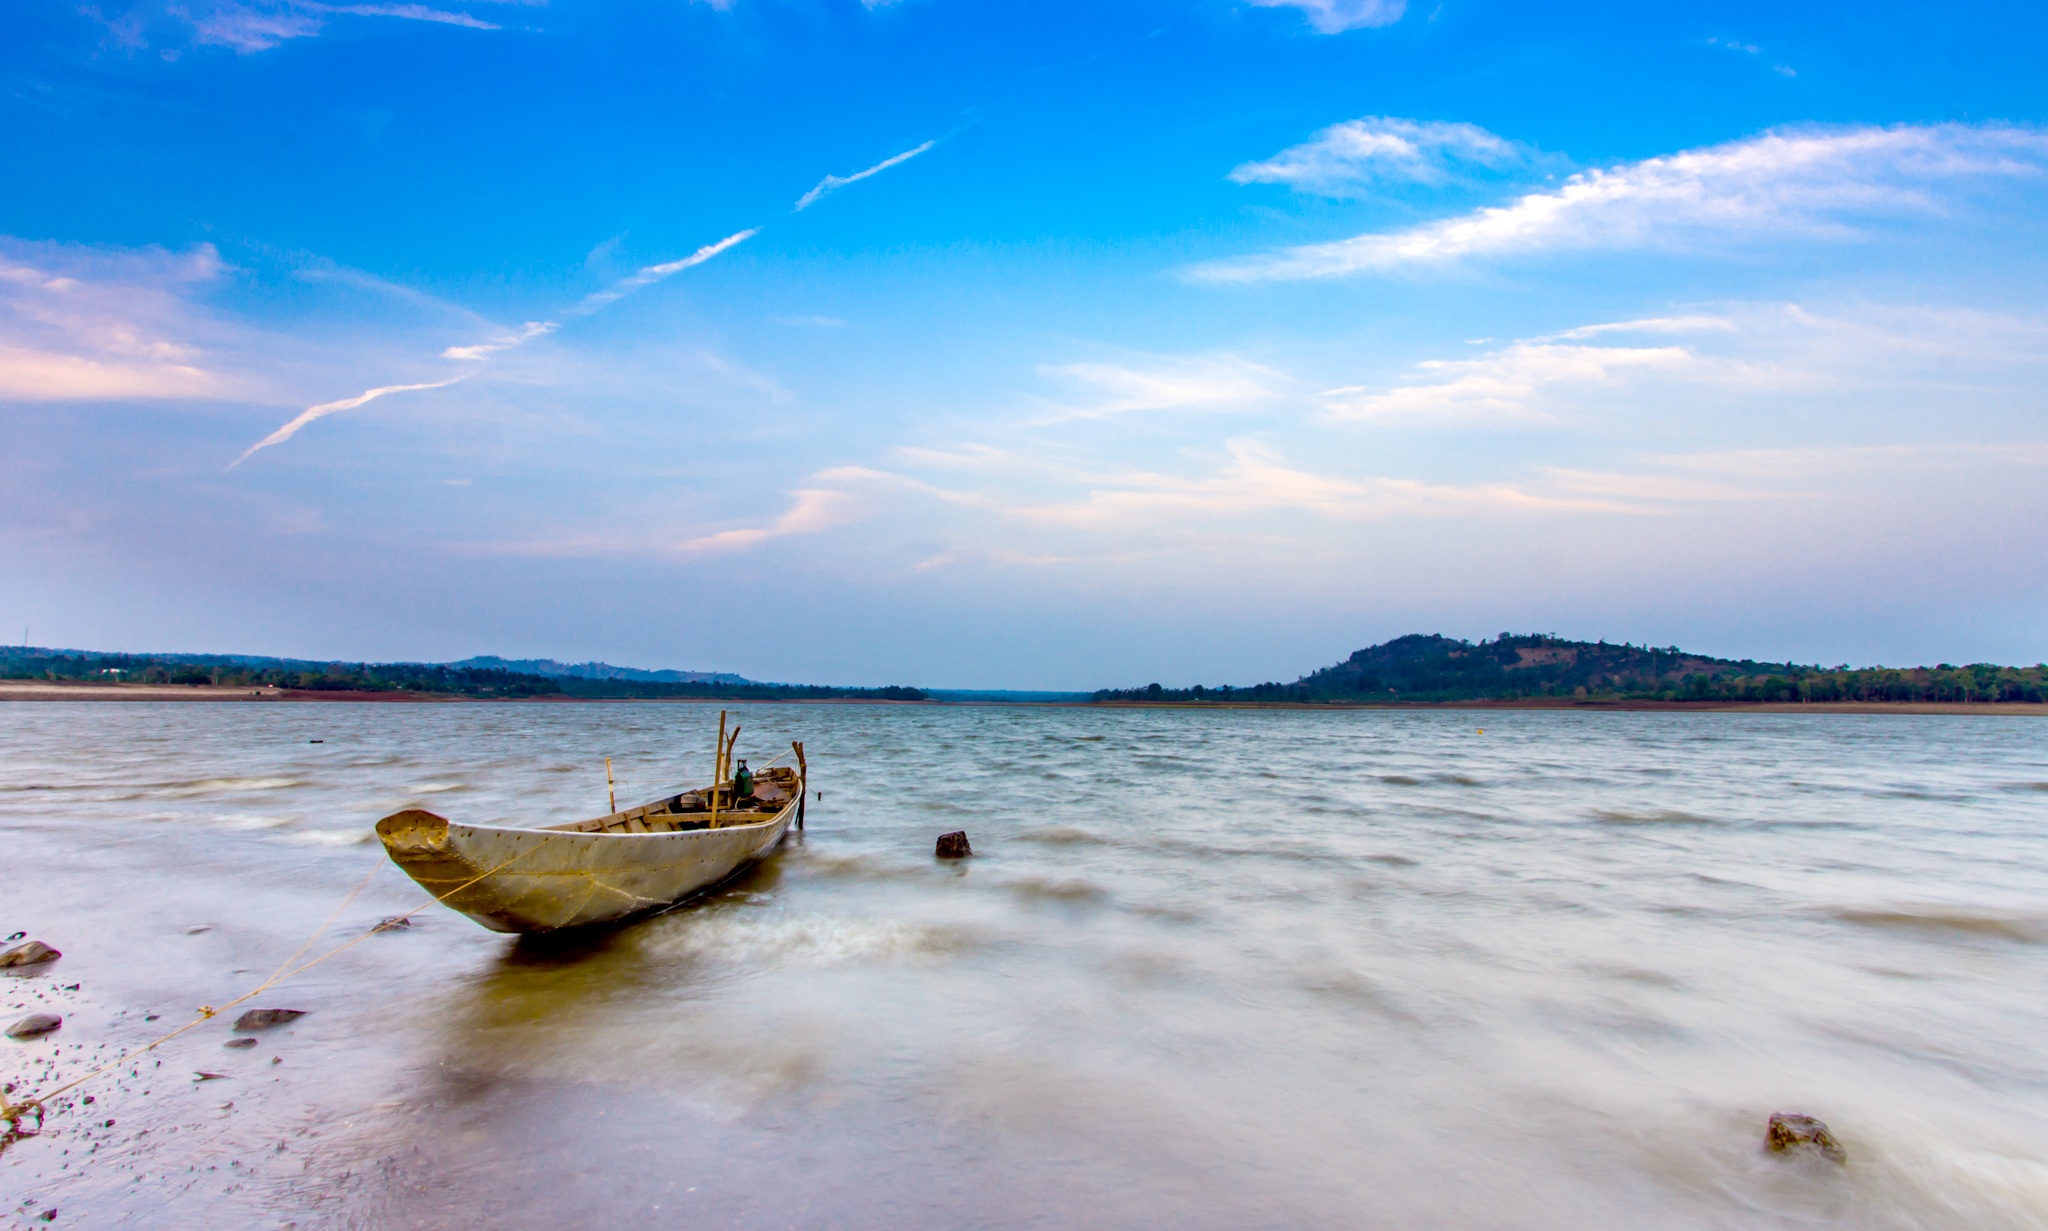
beach, sea, coast, water, outdoor, sand, ocean, horizon, cloud, sky, boat, sunlight, morning, shore, wave, river, male, vehicle, bay, body of water, write, boating, watercraft, lak, dak, than, ho ng, kao, ea, wind wave